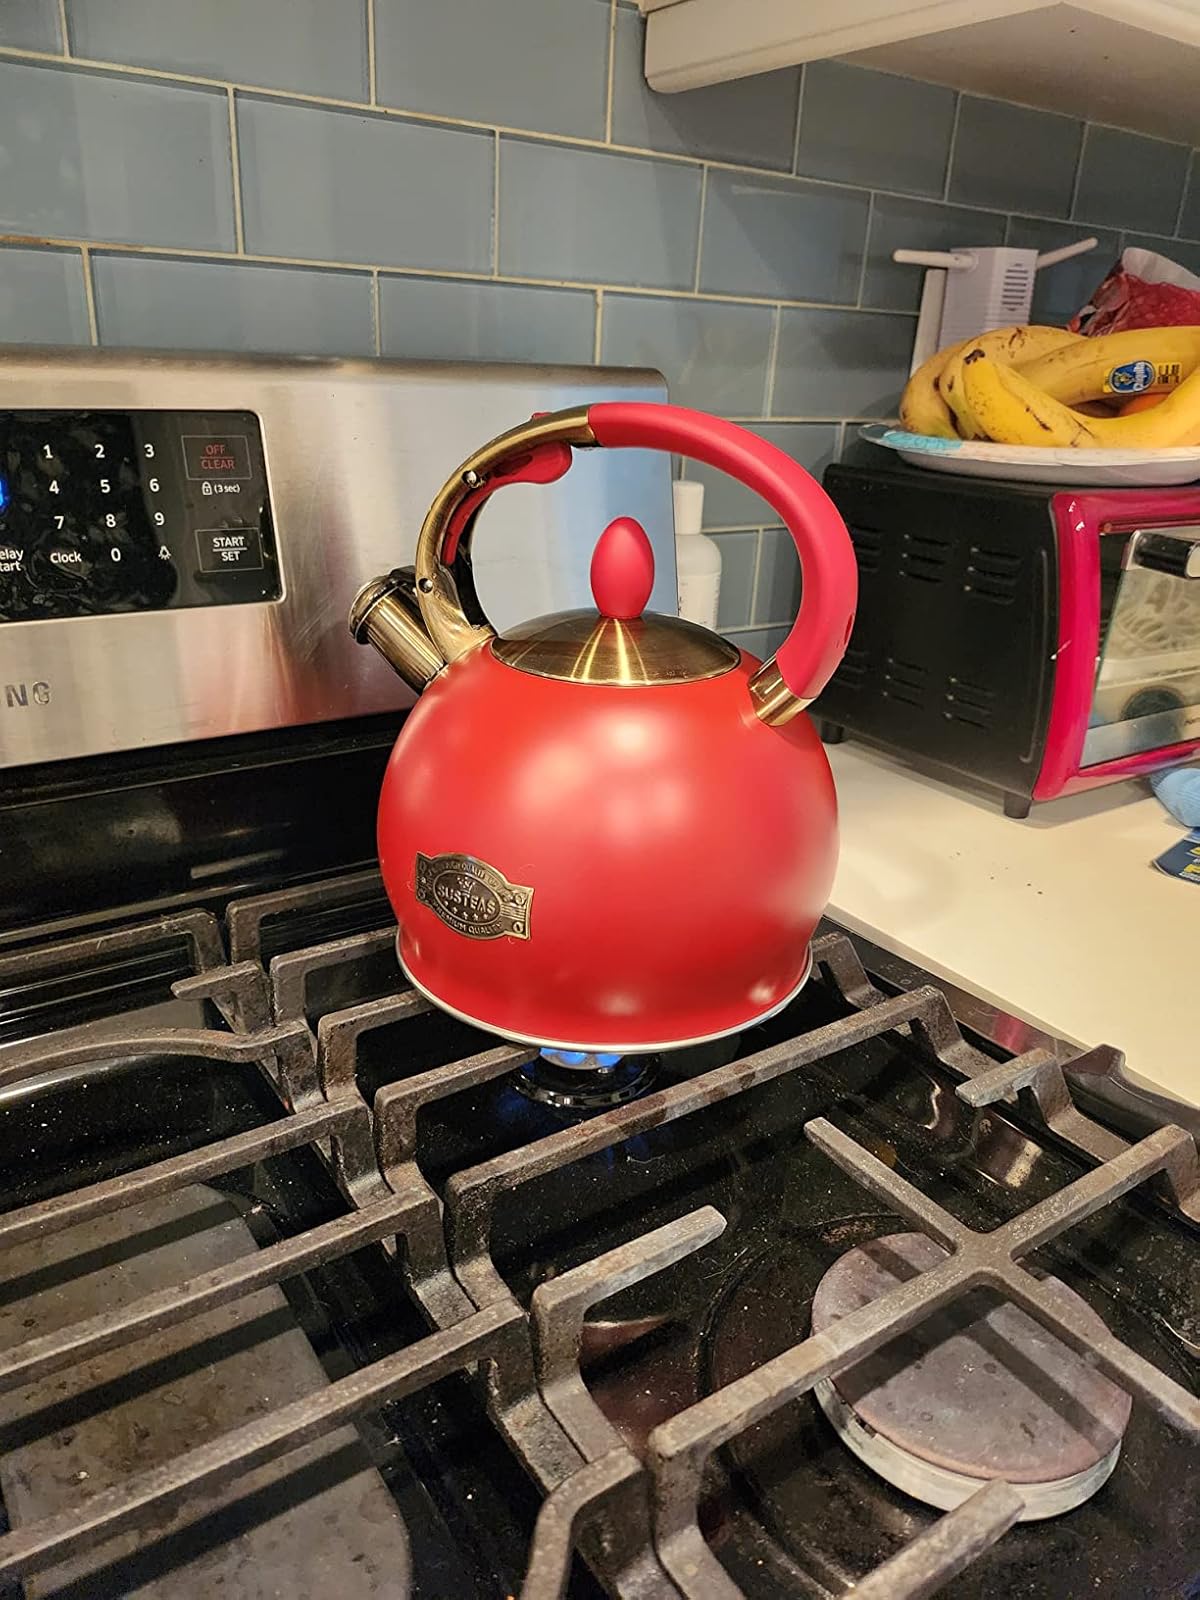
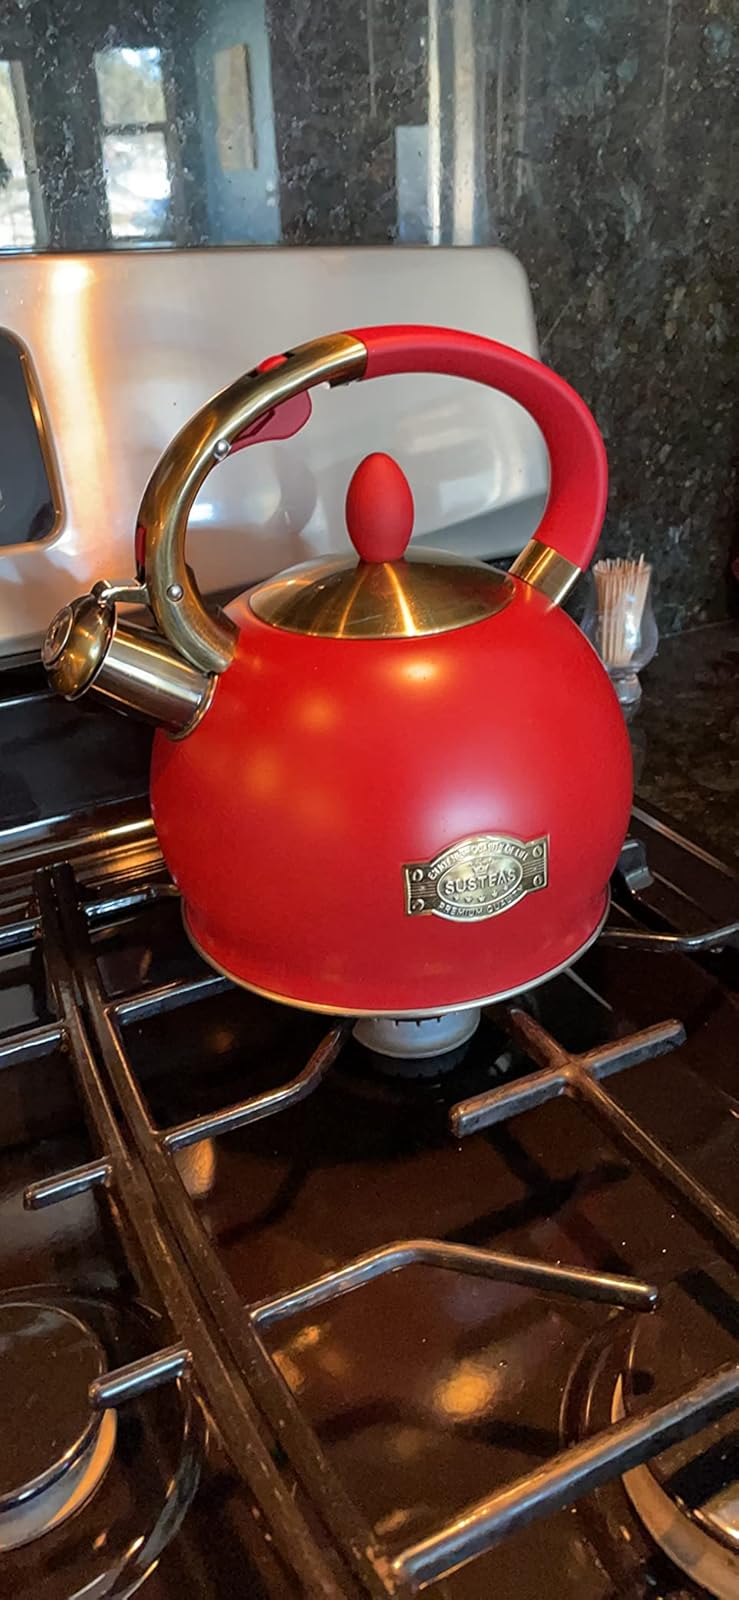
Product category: items_kettle
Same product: yes